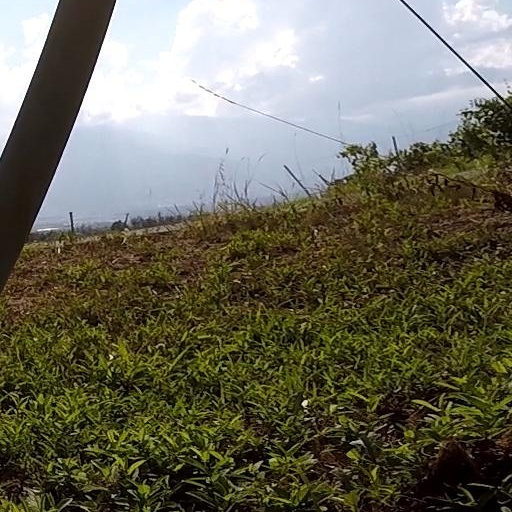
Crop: grape